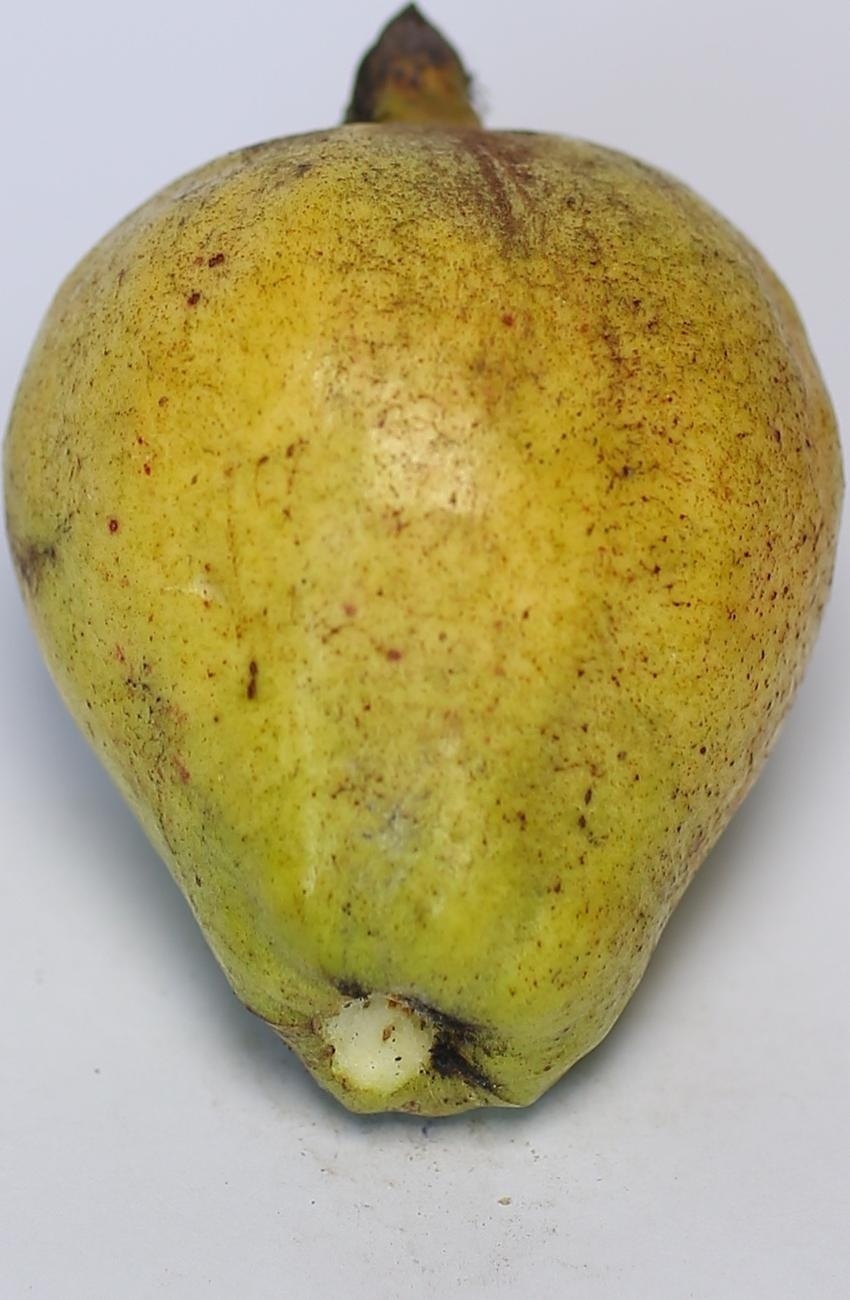
Maturity: mature-green
Variety: riyali